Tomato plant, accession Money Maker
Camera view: tilt-top (135 deg); turntable rotation: 180 degrees
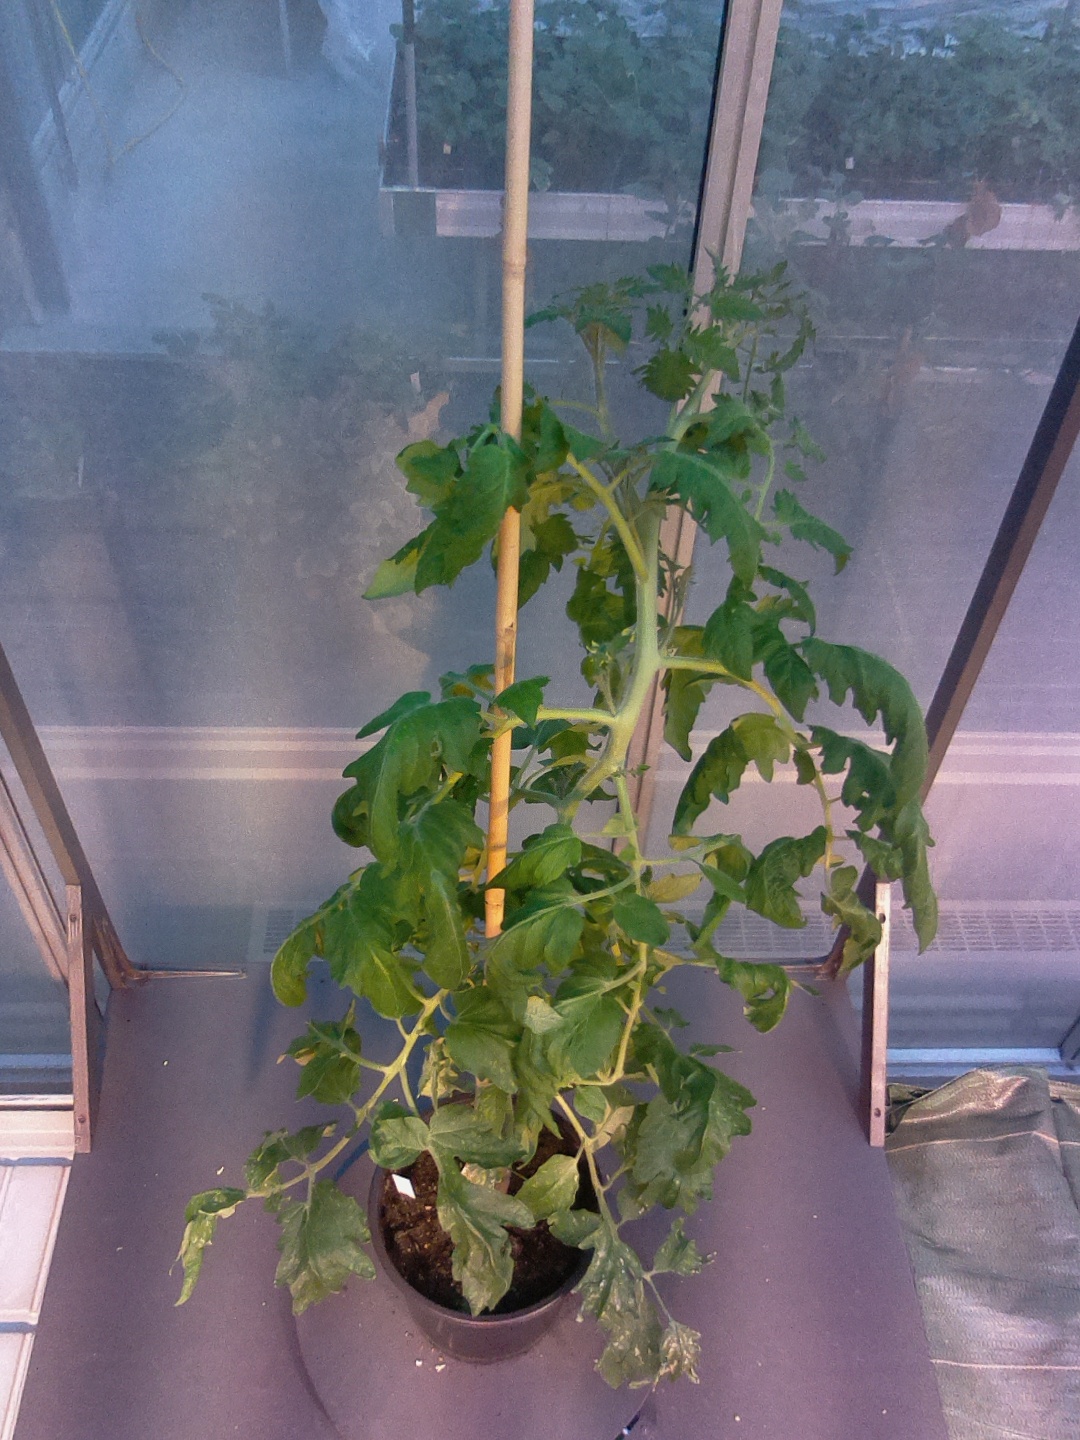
BBCH growth stage 68: Full flowering, 80%-90% of flowers open, more petals falling